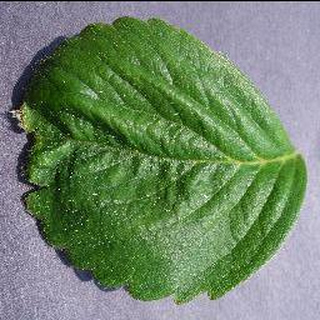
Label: healthy_strawberry